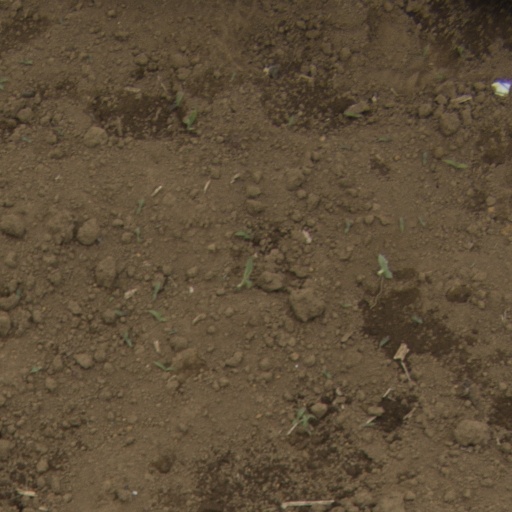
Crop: Jerusalem artichoke